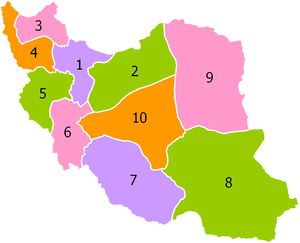
Les provinces d'Iran, au nombre de 31, sont gouvernées depuis une ville centrale, généralement la plus grande ville de la province. Le gouverneur d'une province est nommé par le ministre de l'Intérieur.